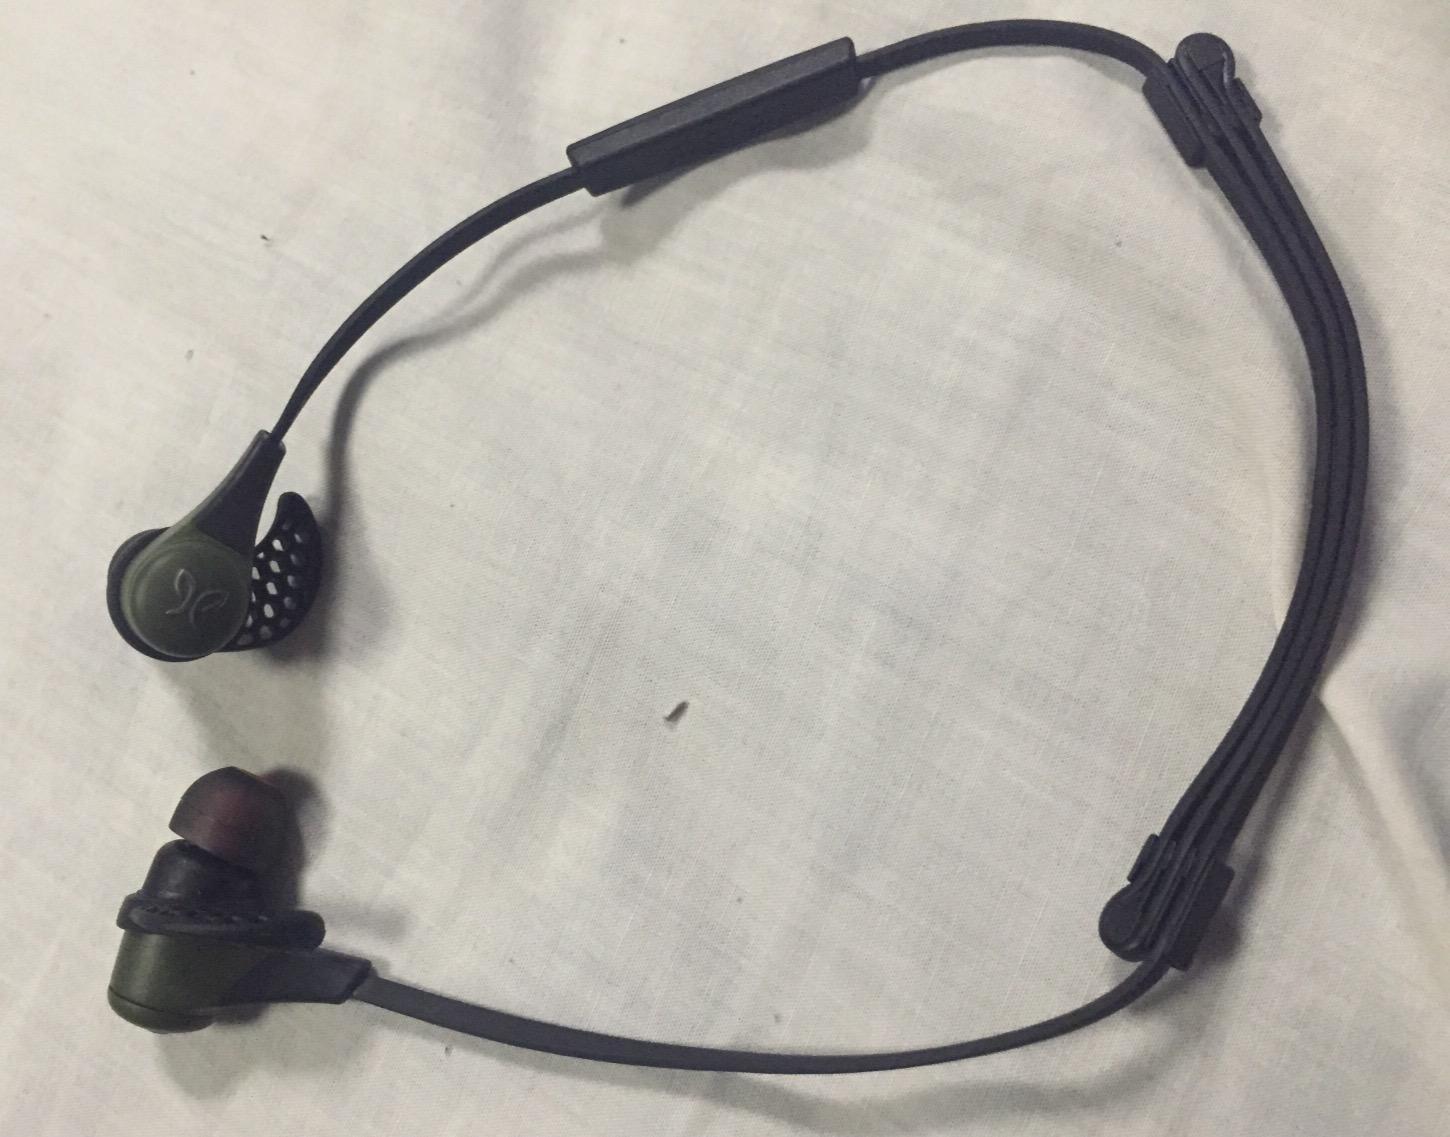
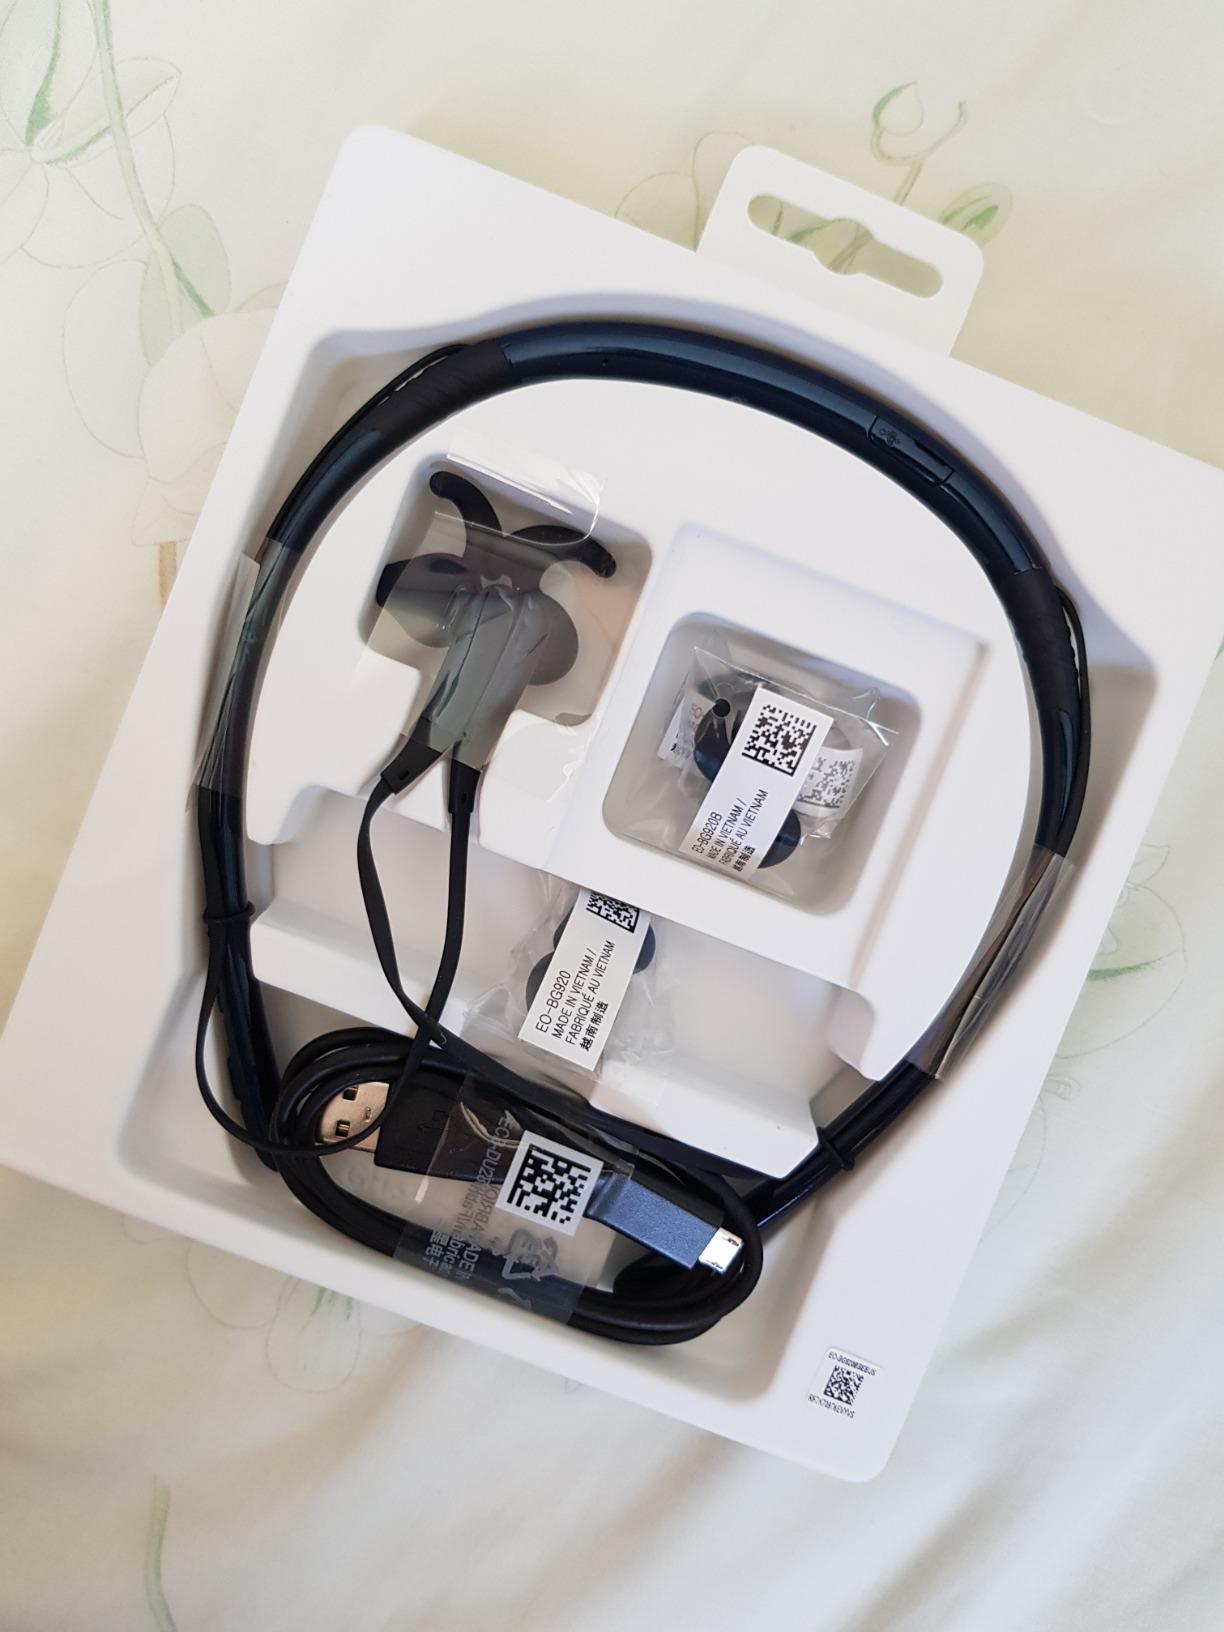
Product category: headphones
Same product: no